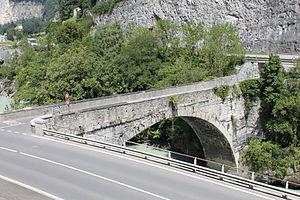
Pont sur le Rhône à St-Maurice (Suisse) This is an image of a cultural property of national significance in Switzerland with KGS number 10498